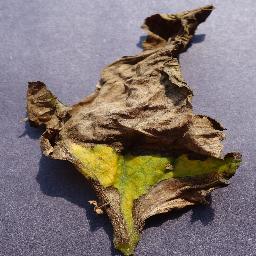
Label: Tomato___Late_blight